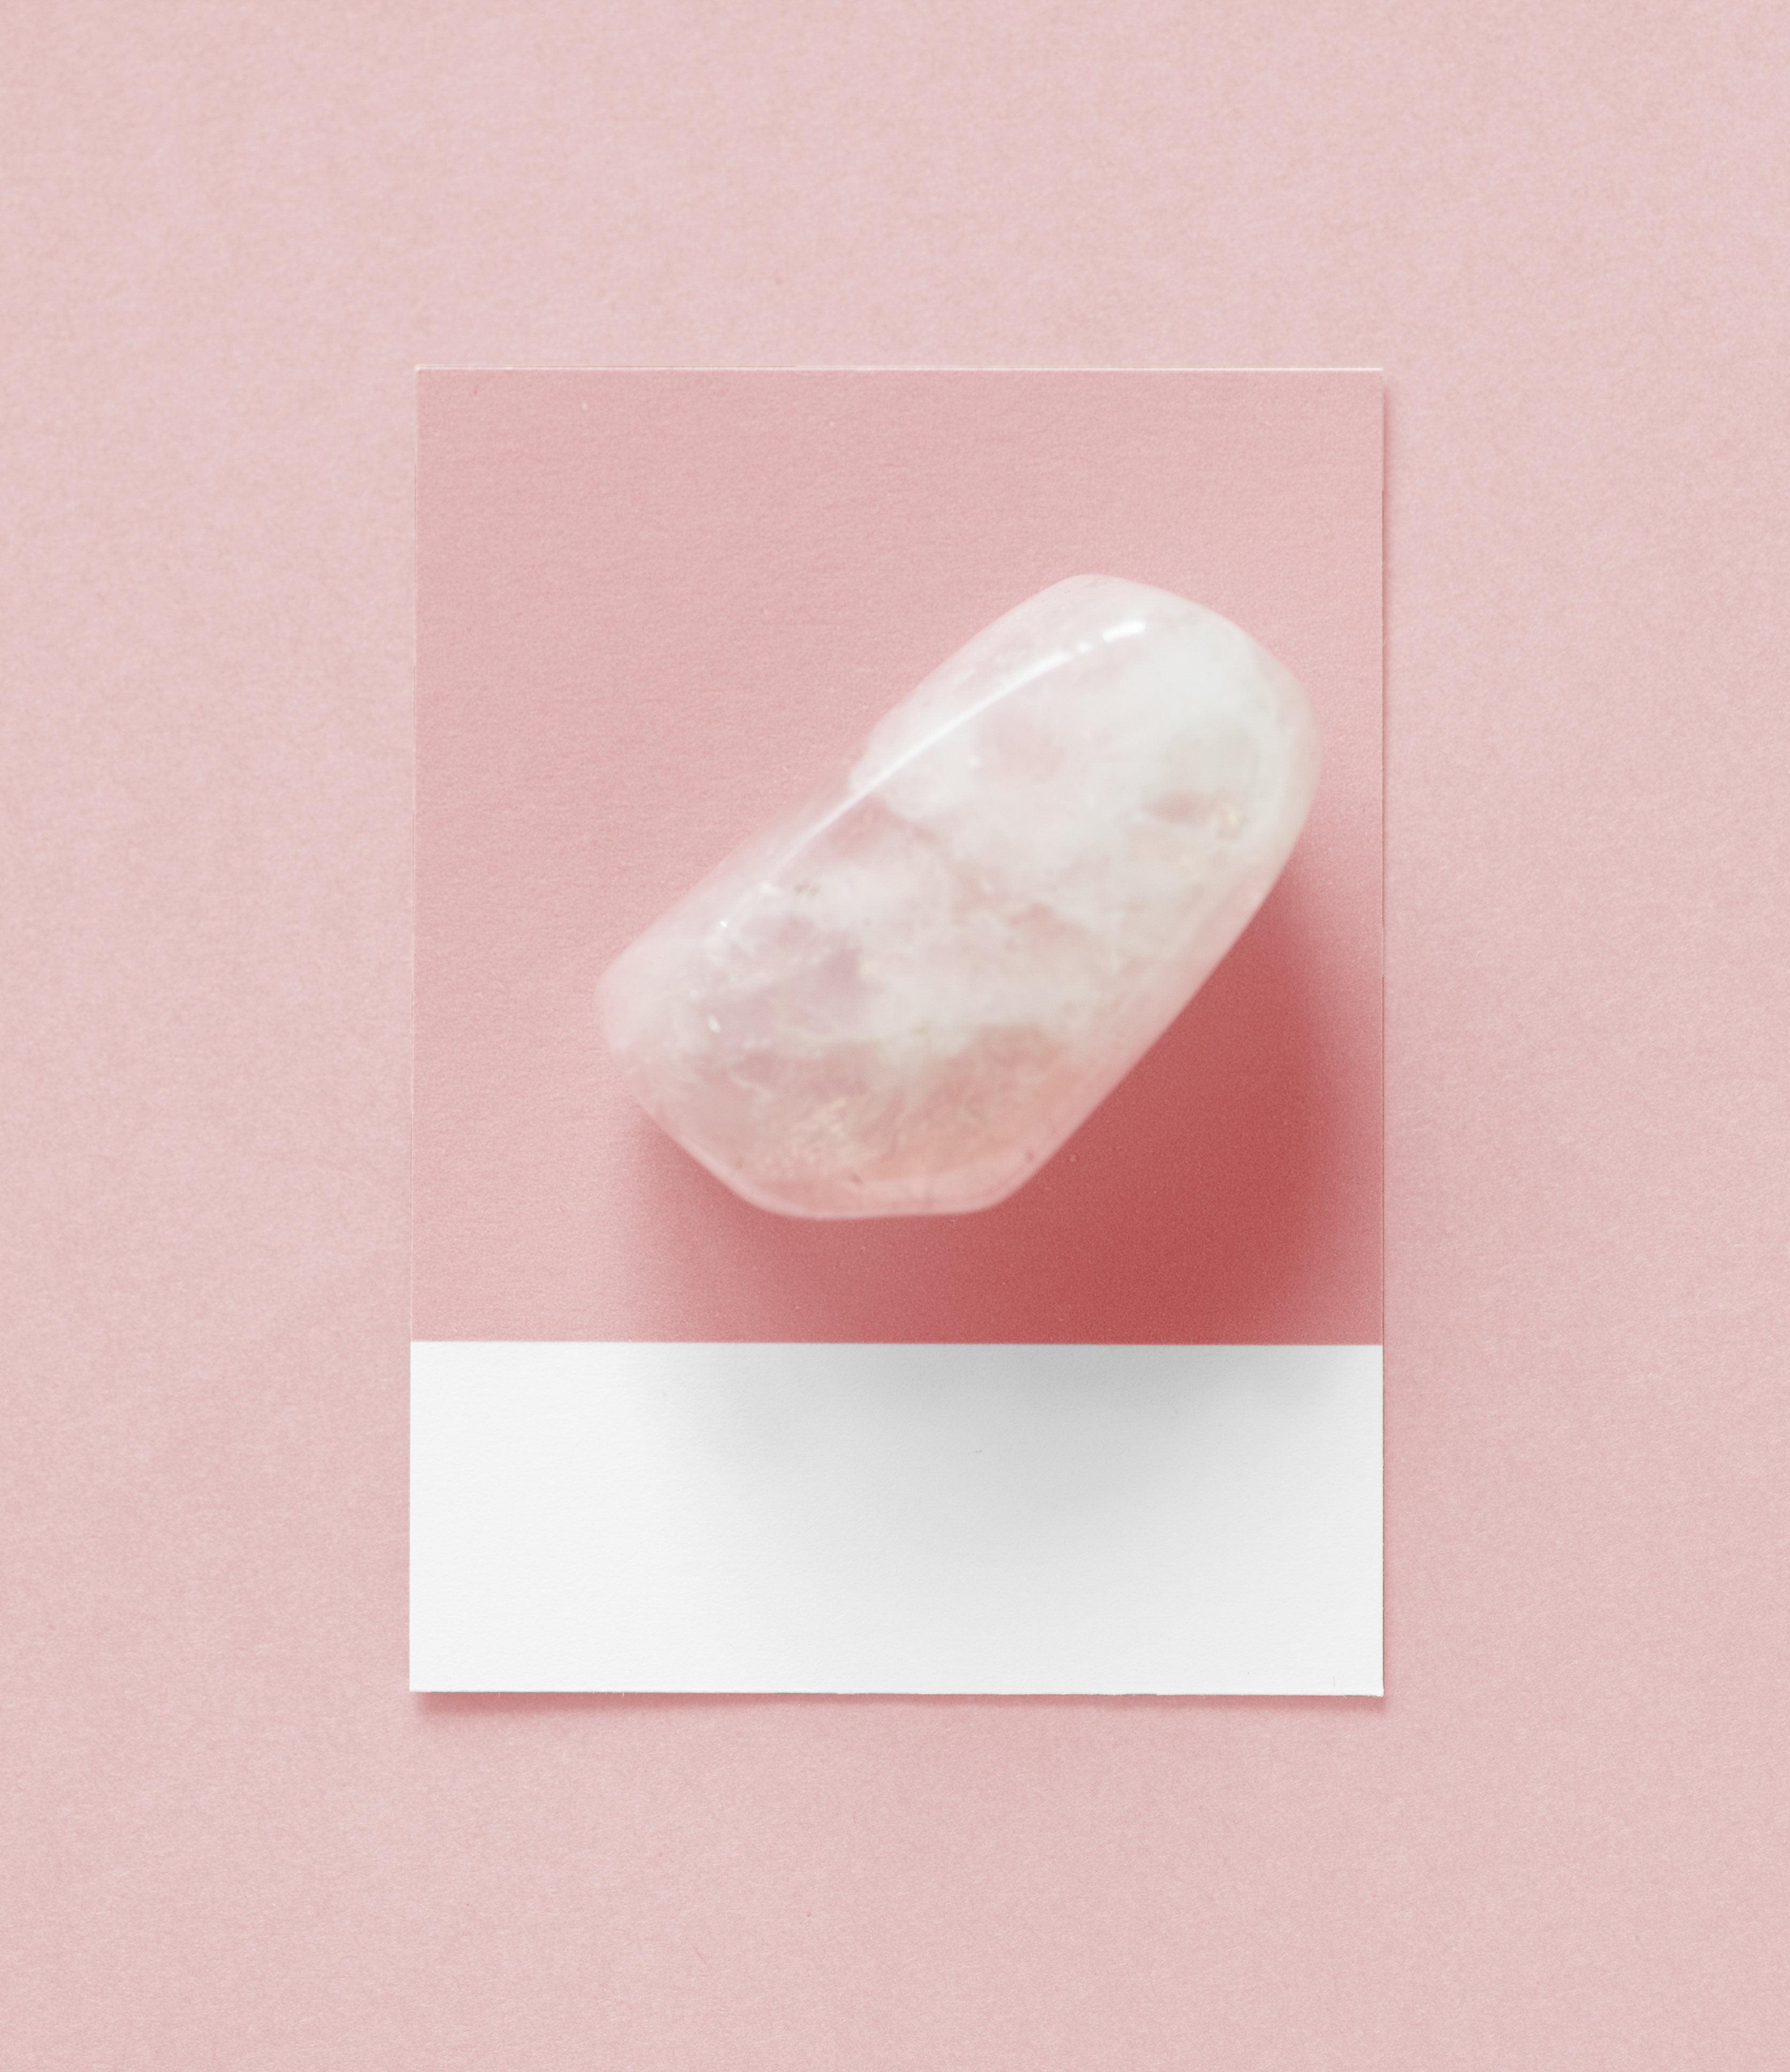
abstract, ancient, antique, art, bright, card, colorful, decorative, design, detail, gem, granite, grunge, macro, magical, marble, nature, old, ornament, paper, pastel, pattern, pink, precious, rock, space, stone, surface, texture, textured, vintage, quartz, font